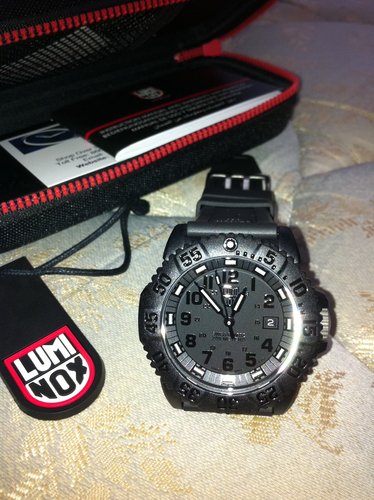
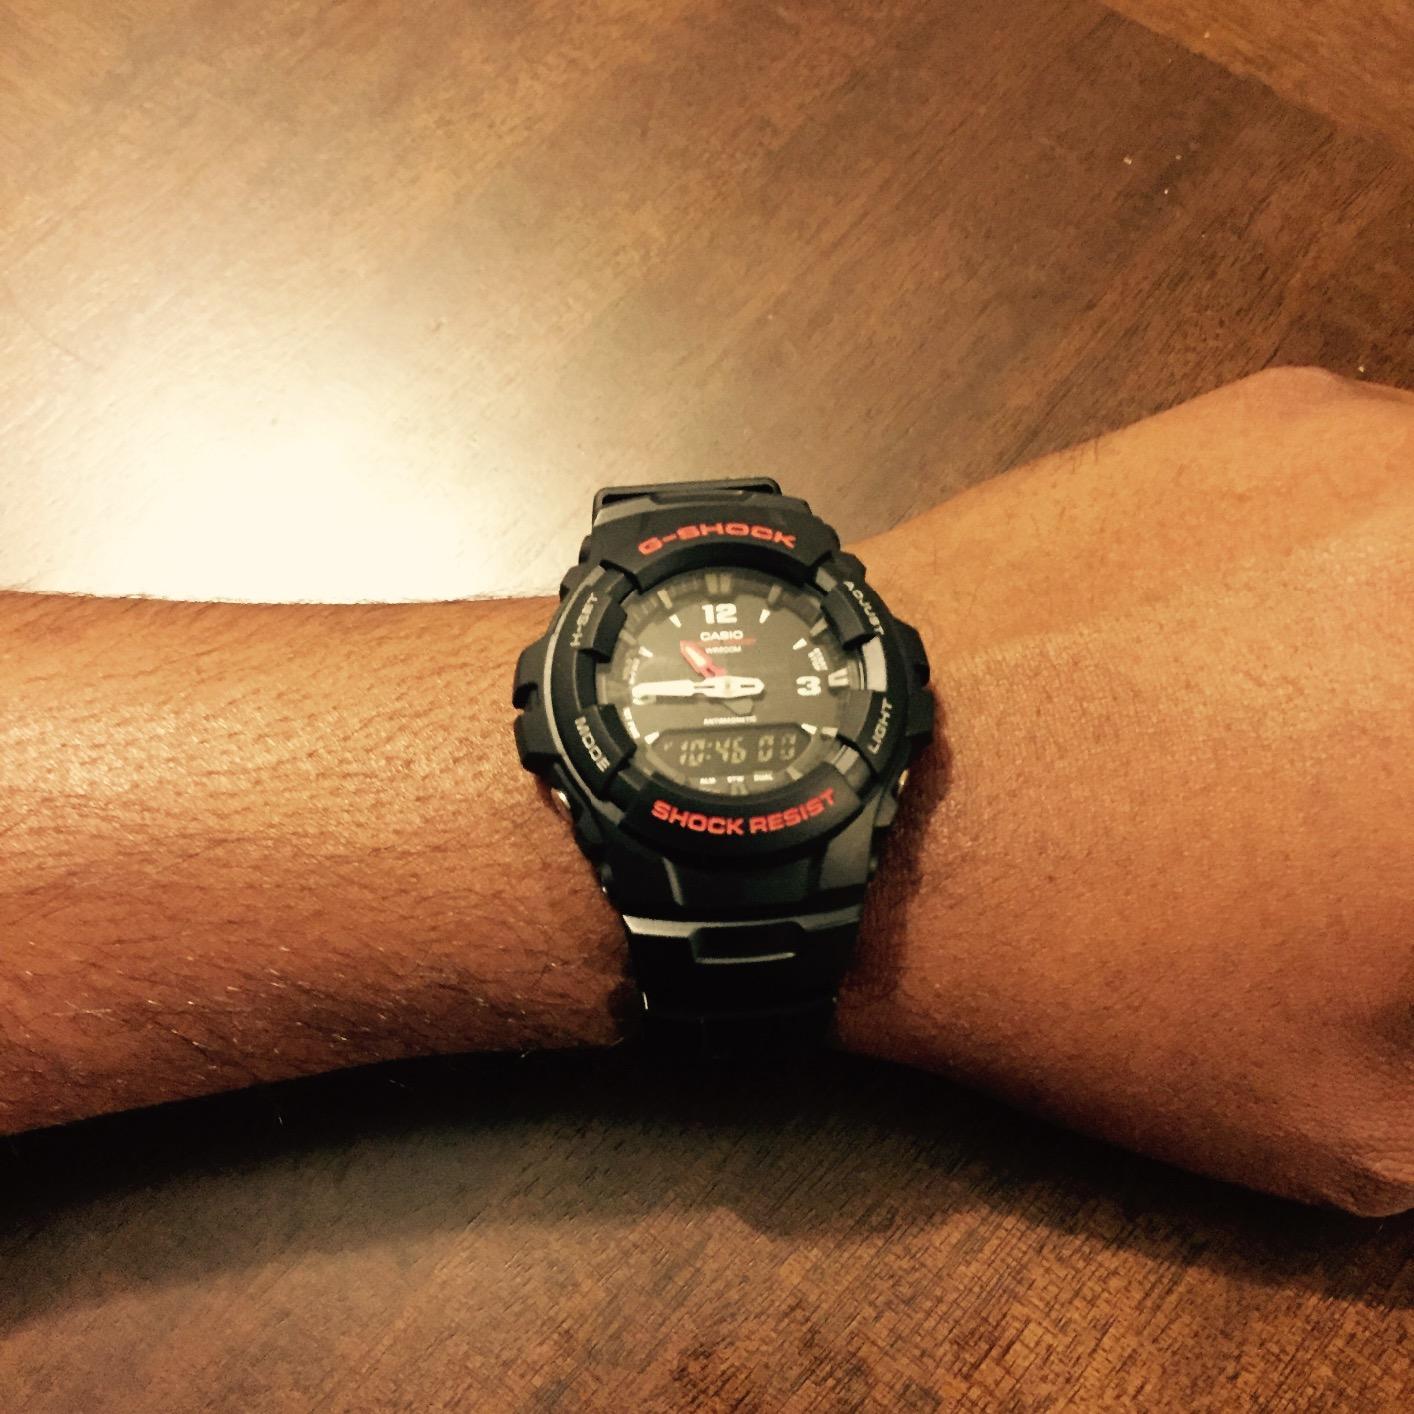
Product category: accessories_watch
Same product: no